Caroline de Barrau

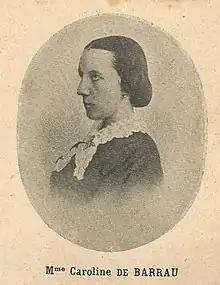

Caroline de Barrau (1828–1888) was a wealthy French educationalist, feminist, author and philanthropist.